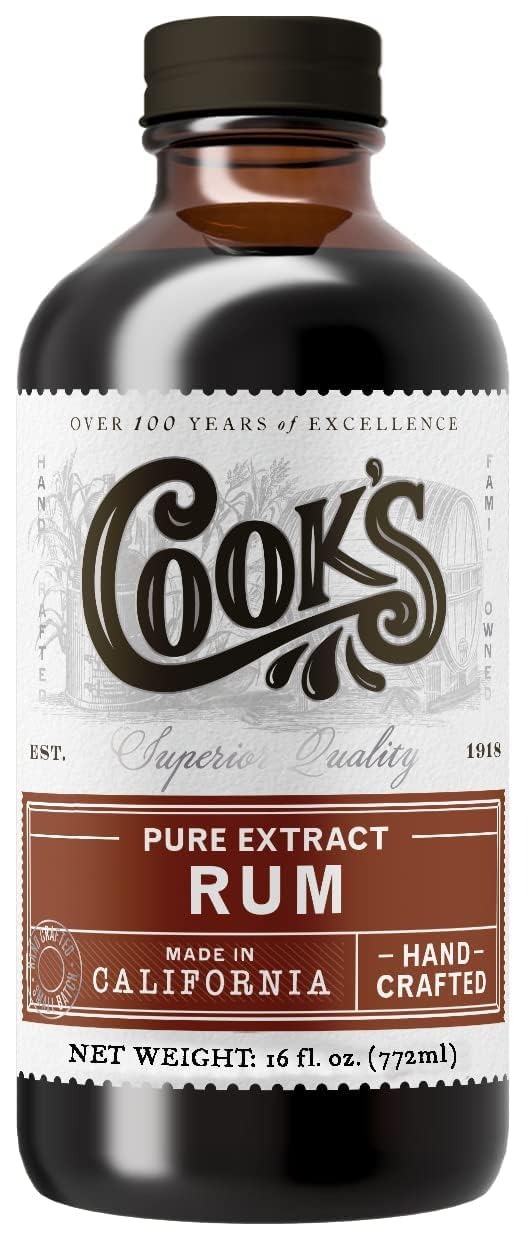
Item Name: Cook's, Pure Rum Extract, For Baking, Ice Cream, Candies, Cakes, 16 oz
Bullet Point 1: Bold. Dark. Smooth. Cook's Pure Rum Extract is distilled from dark Jamaican rum.
Bullet Point 2: Provides intense rum flavor without added liquid and alcohol. Fantastic in cookies and cakes.
Bullet Point 3: Resealable Amber Glass Bottle for Safe & Convenient Storage
Bullet Point 4: Sugar Free, Gluten-Free, Allergen Free, Vegan & Kosher
Bullet Point 5: Available in a variety of sizes, from 4oz. to 128oz.
Product Description: Bold. Dark. Smooth. Cook's Pure Rum Extract is distilled from dark Jamaican rum. Provides intense rum flavor without added liquid and alcohol. Fantastic in cookies and cakes. Pirates got one thing right. Indulge. Cook's is a family owned and operated business established a century ago to provide fine vanilla to American households. Lustrous hand-cured and hand-selected vanilla beans from the chief source of the world's best-quality vanilla. Now in our fourth generation, we are on the ground in the world's vanilla growing regions, personally selecting the world's best vanilla.A Century of Pure Vanilla. We use the same slow, cold percolation that our grandfather developed when he started making pure vanilla extract in 1918. Through 100 years of unimaginable change, our company has survived and flourished on one unchanging principle: Quality. Cook's - The Drop that Makes the Difference.
Value: 16.0
Unit: Ounce

Price: 35